Cheran Pandian

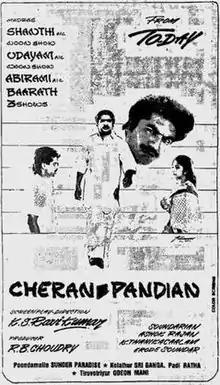
Theatrical release poster

Cheran Pandian is a 1991 Indian Tamil-language action drama film written and directed by K. S. Ravikumar, from a story by Erode Soundar. The film stars Vijayakumar, Sarathkumar, Anand Babu and Sreeja. It was released on 31 May 1991, emerged a box office success and won several Tamil Nadu State Film Awards. The film was remade in Telugu as "Balarama Krishnulu" (1992), and in Hindi in as "Sautela" (1999).